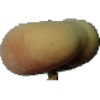
Label: Peach Flat 1